Yunnan Agricultural University

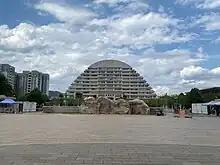
Main entrance of the Heilongtan west campus of Yunnan Agricultural University

Yunnan Agricultural University is in Kunming, Yunnan, China.